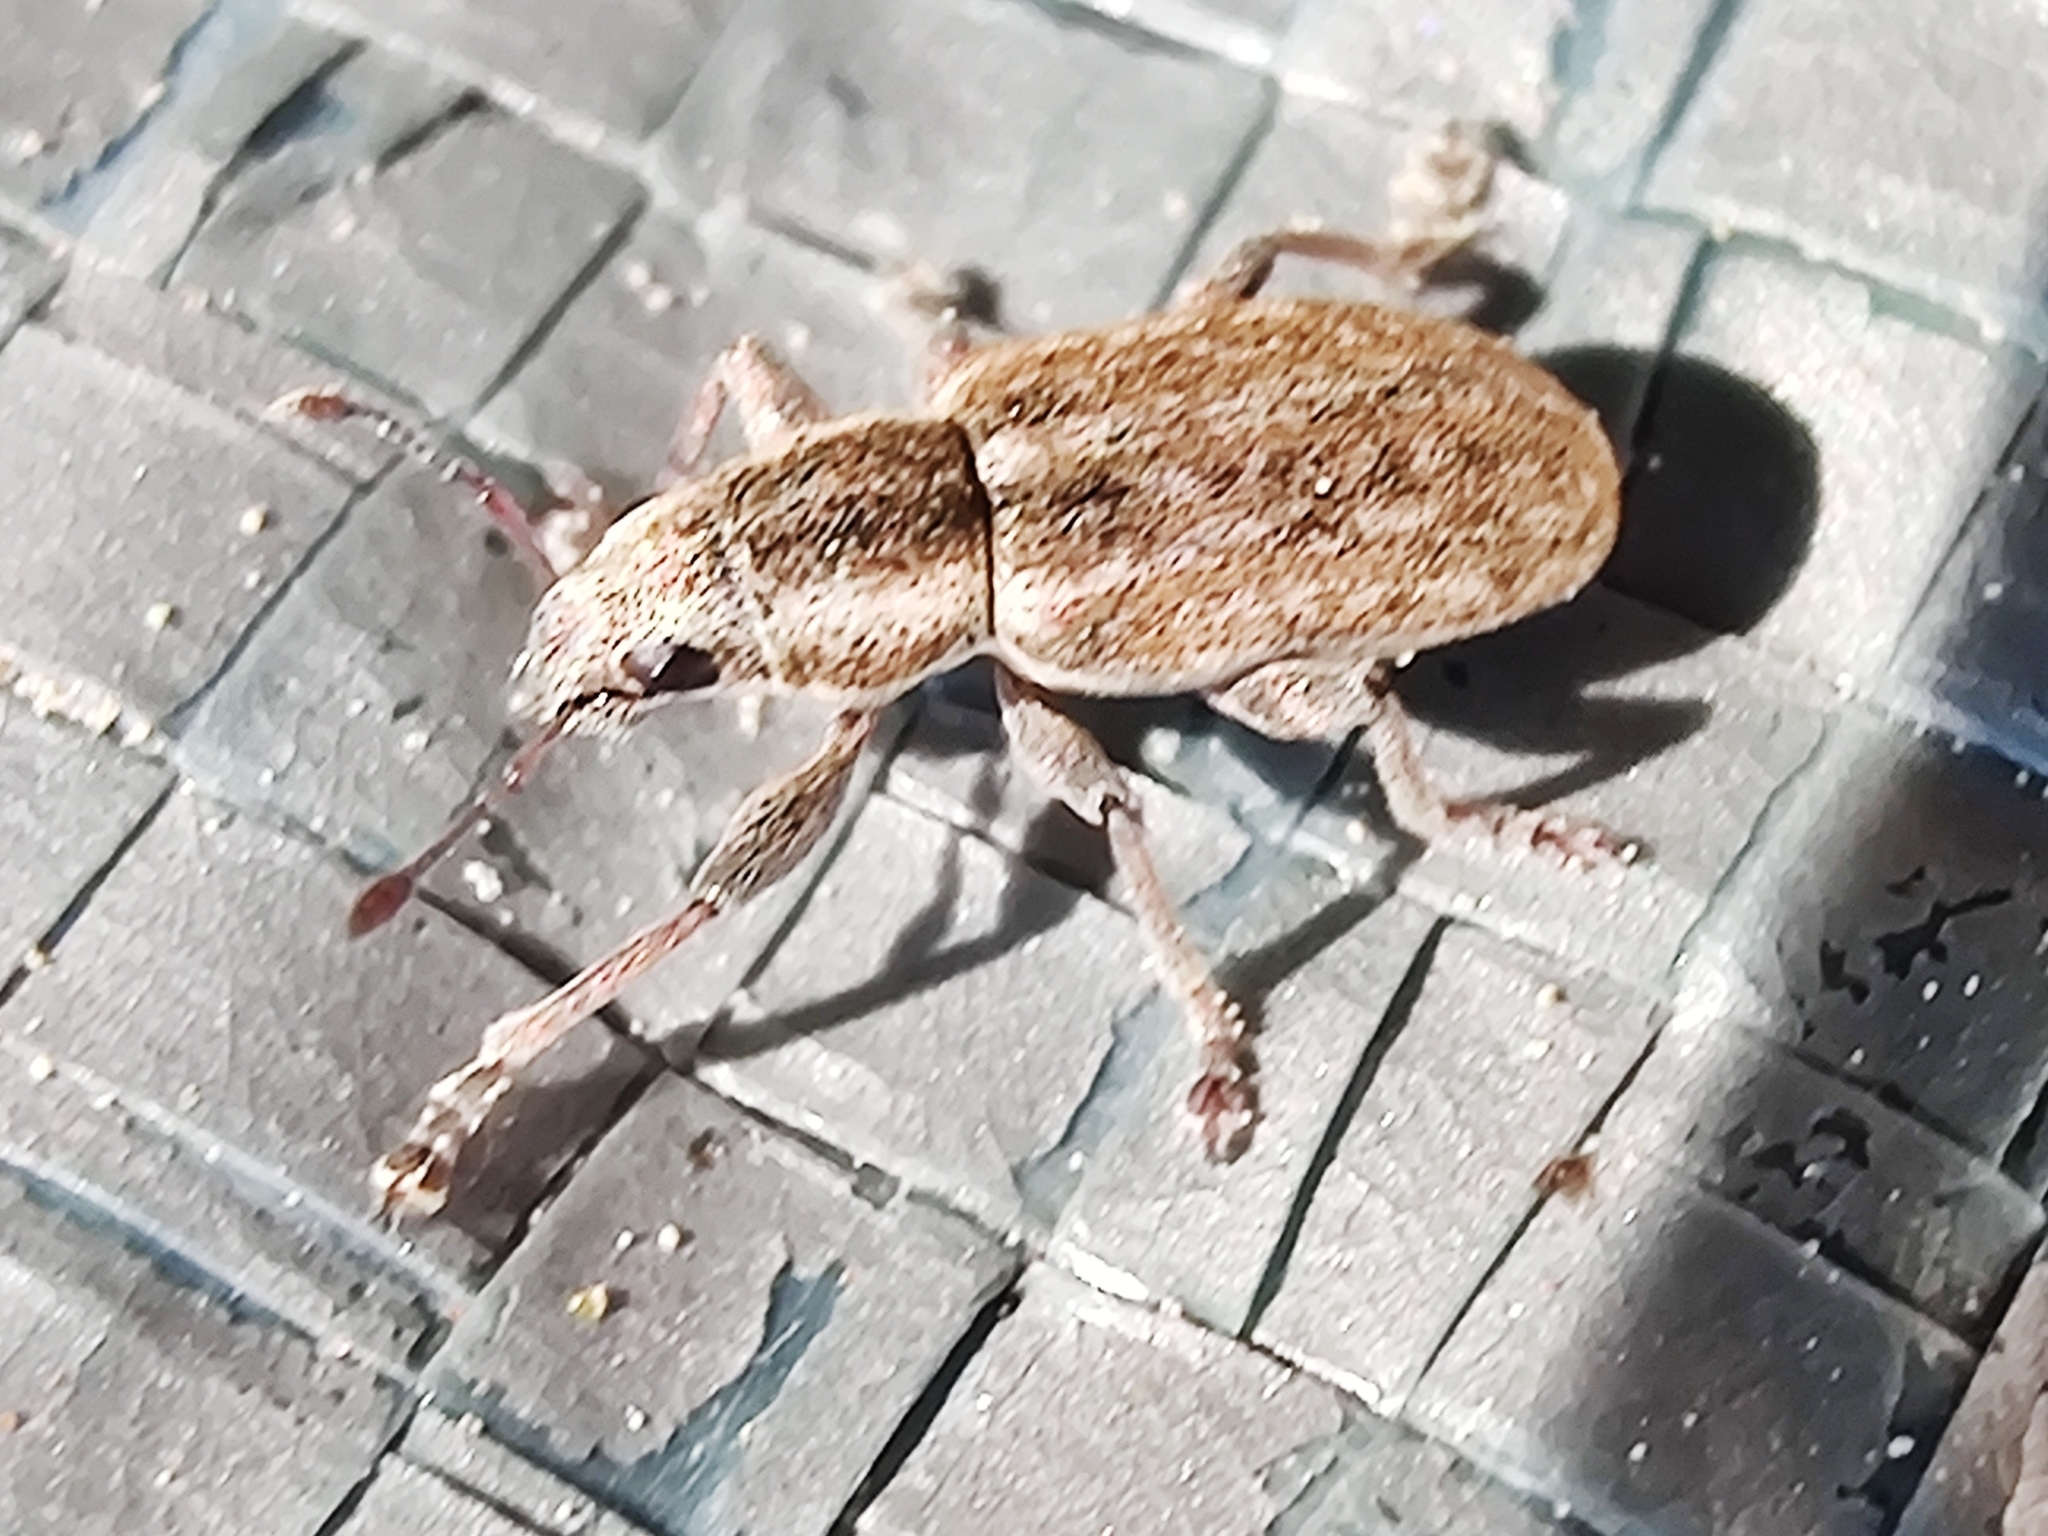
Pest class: pea_leaf_weevil